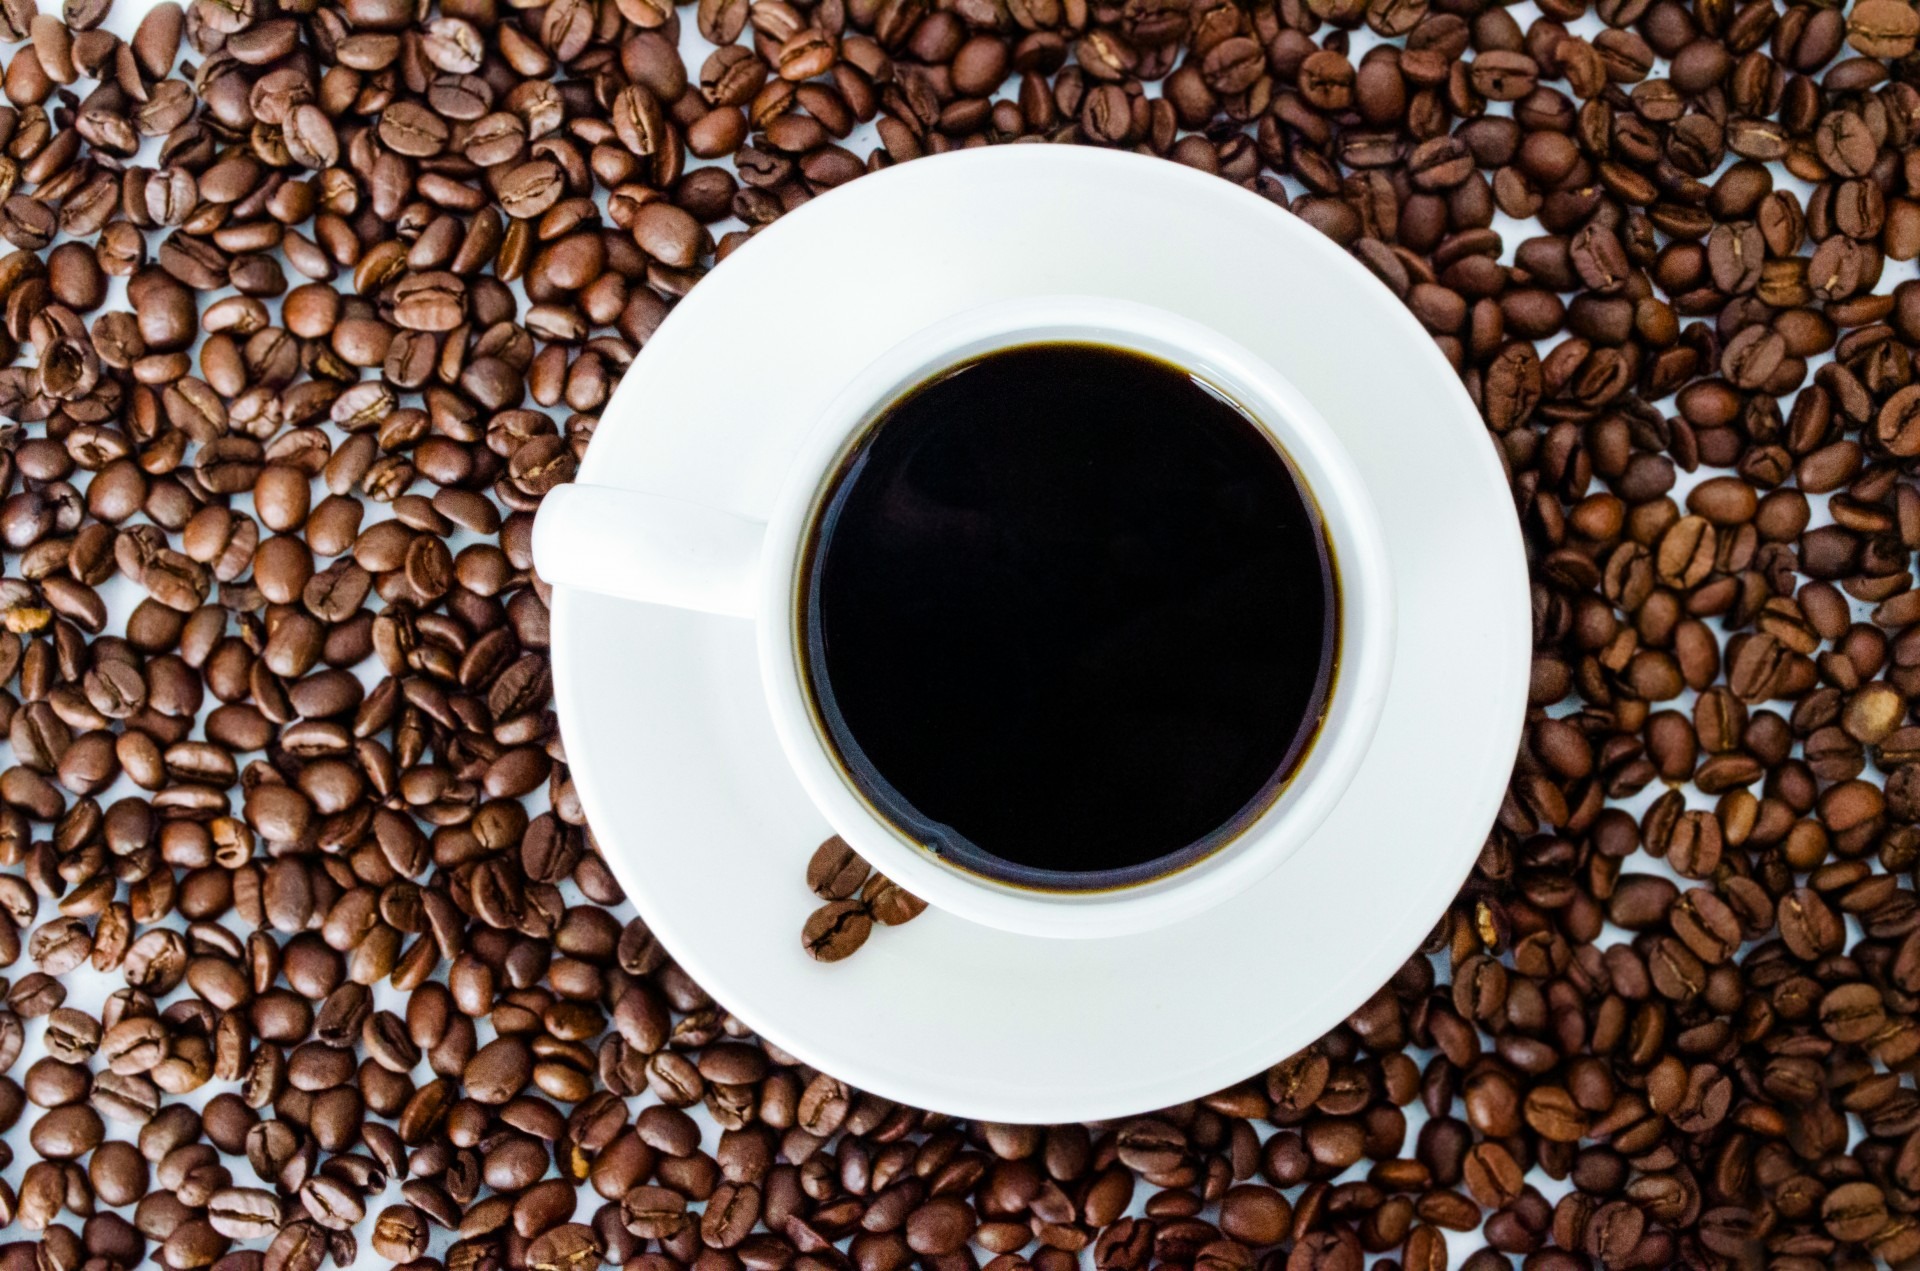
liquid, cafe, coffee, morning, isolated, foam, aroma, cup, latte, saucer, fresh, brown, beverage, drink, black, breakfast, espresso, mug, close, coffee cup, bubble, close up, caffeine, hot, break, porcelain, filter, cafeteria, organic, aromatic, bio, decaf, drinkware, mocca